Treuzy-Levelay

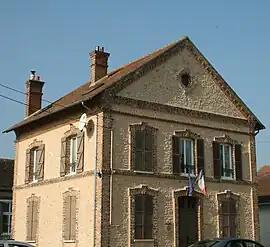
The town hall in Treuzy-Levelay

Treuzy-Levelay is a commune in the Seine-et-Marne department in the Île-de-France region in north-central France.